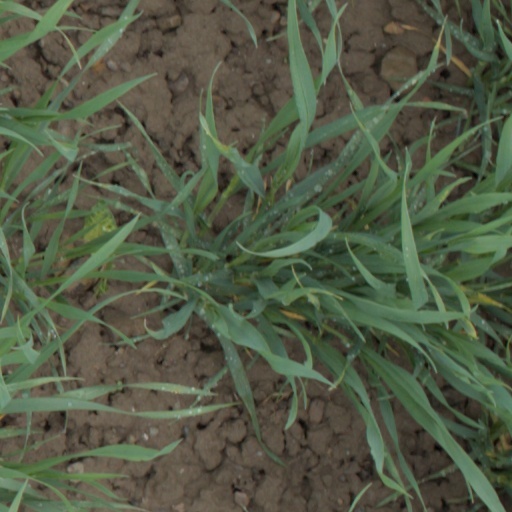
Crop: wheat